List of rail accidents (before 1880)

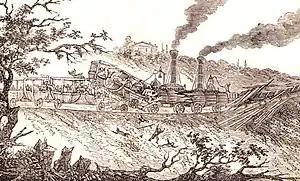
Suffolk, Virginia collision

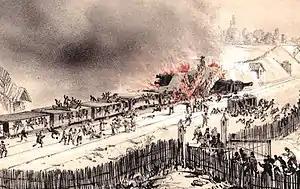
Versailles train disaster

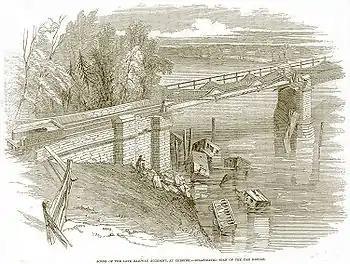
The Dee bridge after its collapse

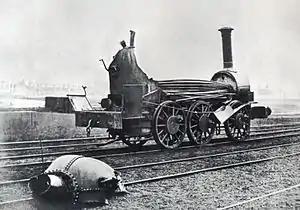
Boiler explosion, 2 February 1850

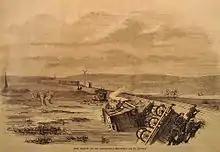
1851 Avenwedde rail accident, 21 January 1851

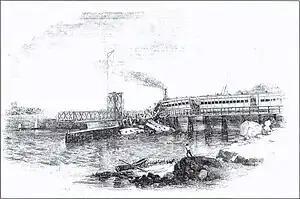
Norwalk River, Connecticut

6 May – "United States" – Norwalk rail accident – The first major American railroad bridge disaster occurs when a New Haven Railroad engineer neglects to check for an open swing bridge signal. The locomotive, four cars, and part of a fifth car run through the open bridge and plunge into the Norwalk River, Connecticut. Forty-six passengers are crushed to death or drowned, and about 30 others are severely injured.